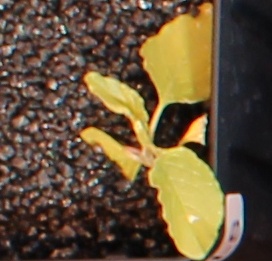
Label: Redroot Pigweed